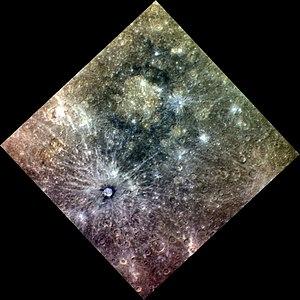
Tolstoï est un grand et ancien cratère d'impact sur Mercure. Il a été nommé d'après Léon Tolstoï. L'albédo Solitudo Maiae semble être associé à ce cratère.